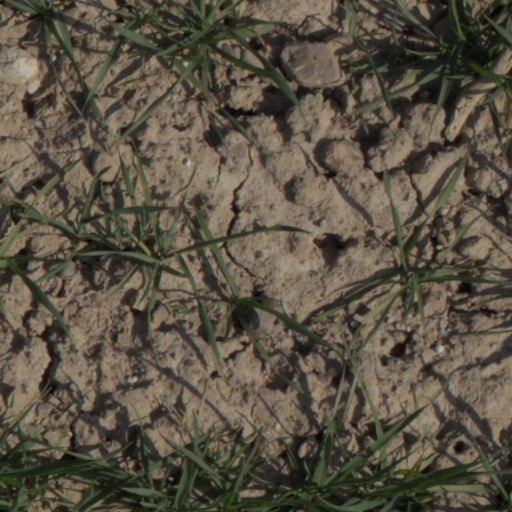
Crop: wheat